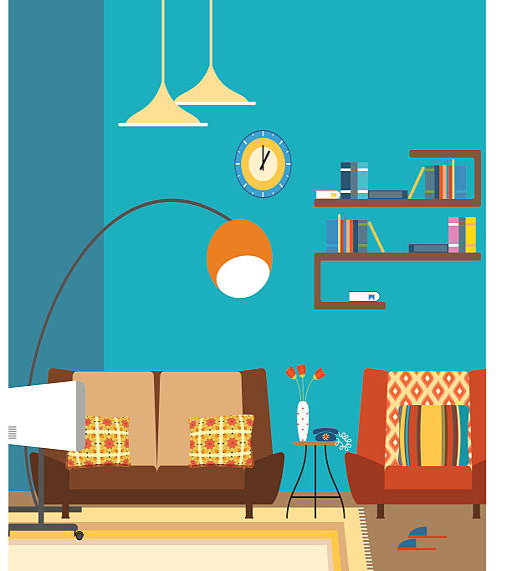
the interior in the style of the 70s with furniture .